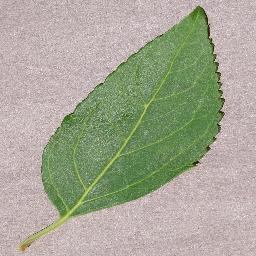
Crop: cherry
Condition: (including_sour)_healthy